Dwight Yorke

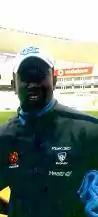
Yorke with Sydney FC in 2006

Yorke immediately signed for Sydney FC, with a salary of $1 million a season. He scored the first goal for Sydney FC in its first A-League regular season match, a diving header against the Melbourne Victory. Yorke came to Sydney FC with the biggest pedigree of all players in the A-League, having won the treble with Manchester United. Yorke scored 7 goals in the A-League, with three of them being from penalty kicks. Sydney FC coach Pierre Littbarski moved Yorke into a midfield role and gave him the team captaincy.